Gareth Owen (sound designer)

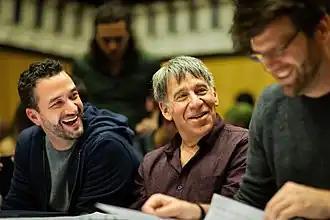
Musical supervisor Dominick Amendum, Wicked composer Stephen Schwartz and sound designer Gareth Owen at the orchestra rehearsal of DreamWorks Prince of Egypt in 2021.

Discussing acoustic volume of shows in a 2024 LSI Magazine interview, entitled ""Making Broadway Rock"", Owen, captioned as ""Broadway's King of Pop"" says "[in the theatre], when people say they want things loud, they don't mean Bon Jovi in Wembley Stadium loud." He follows up on this in another article in FOH Magazine saying "In my experience when people talk about things being loud, they don’t necessarily mean it’s too loud. They mean that certain frequencies are aggressive and painful. In my experience, you can actually make things quite loud if you keep control of the sound, if it rises in volume in a relatively uniform, relatively linear manner. If all the frequencies rise together, it doesn’t become screechy or aggressive or punchy.”